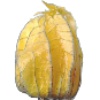
Label: Physalis with Husk 1